Jean Lee (murderer)

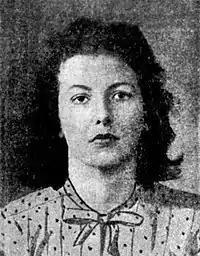
An image of Jean Lee, probably from 1943 (published in Perth's "The Mirror" newspaper, 17 February 1951).

In late 1943, towards the end of her period in Brisbane, Marjorie met a man named Morris Dias, described as "a superficially charming but vicious petty criminal". She lived "precariously" with Dias for about three years, moving with him to Sydney and then Adelaide. In February 1944, the couple flew to Perth and booked into a hotel under the surname 'Pearce'.